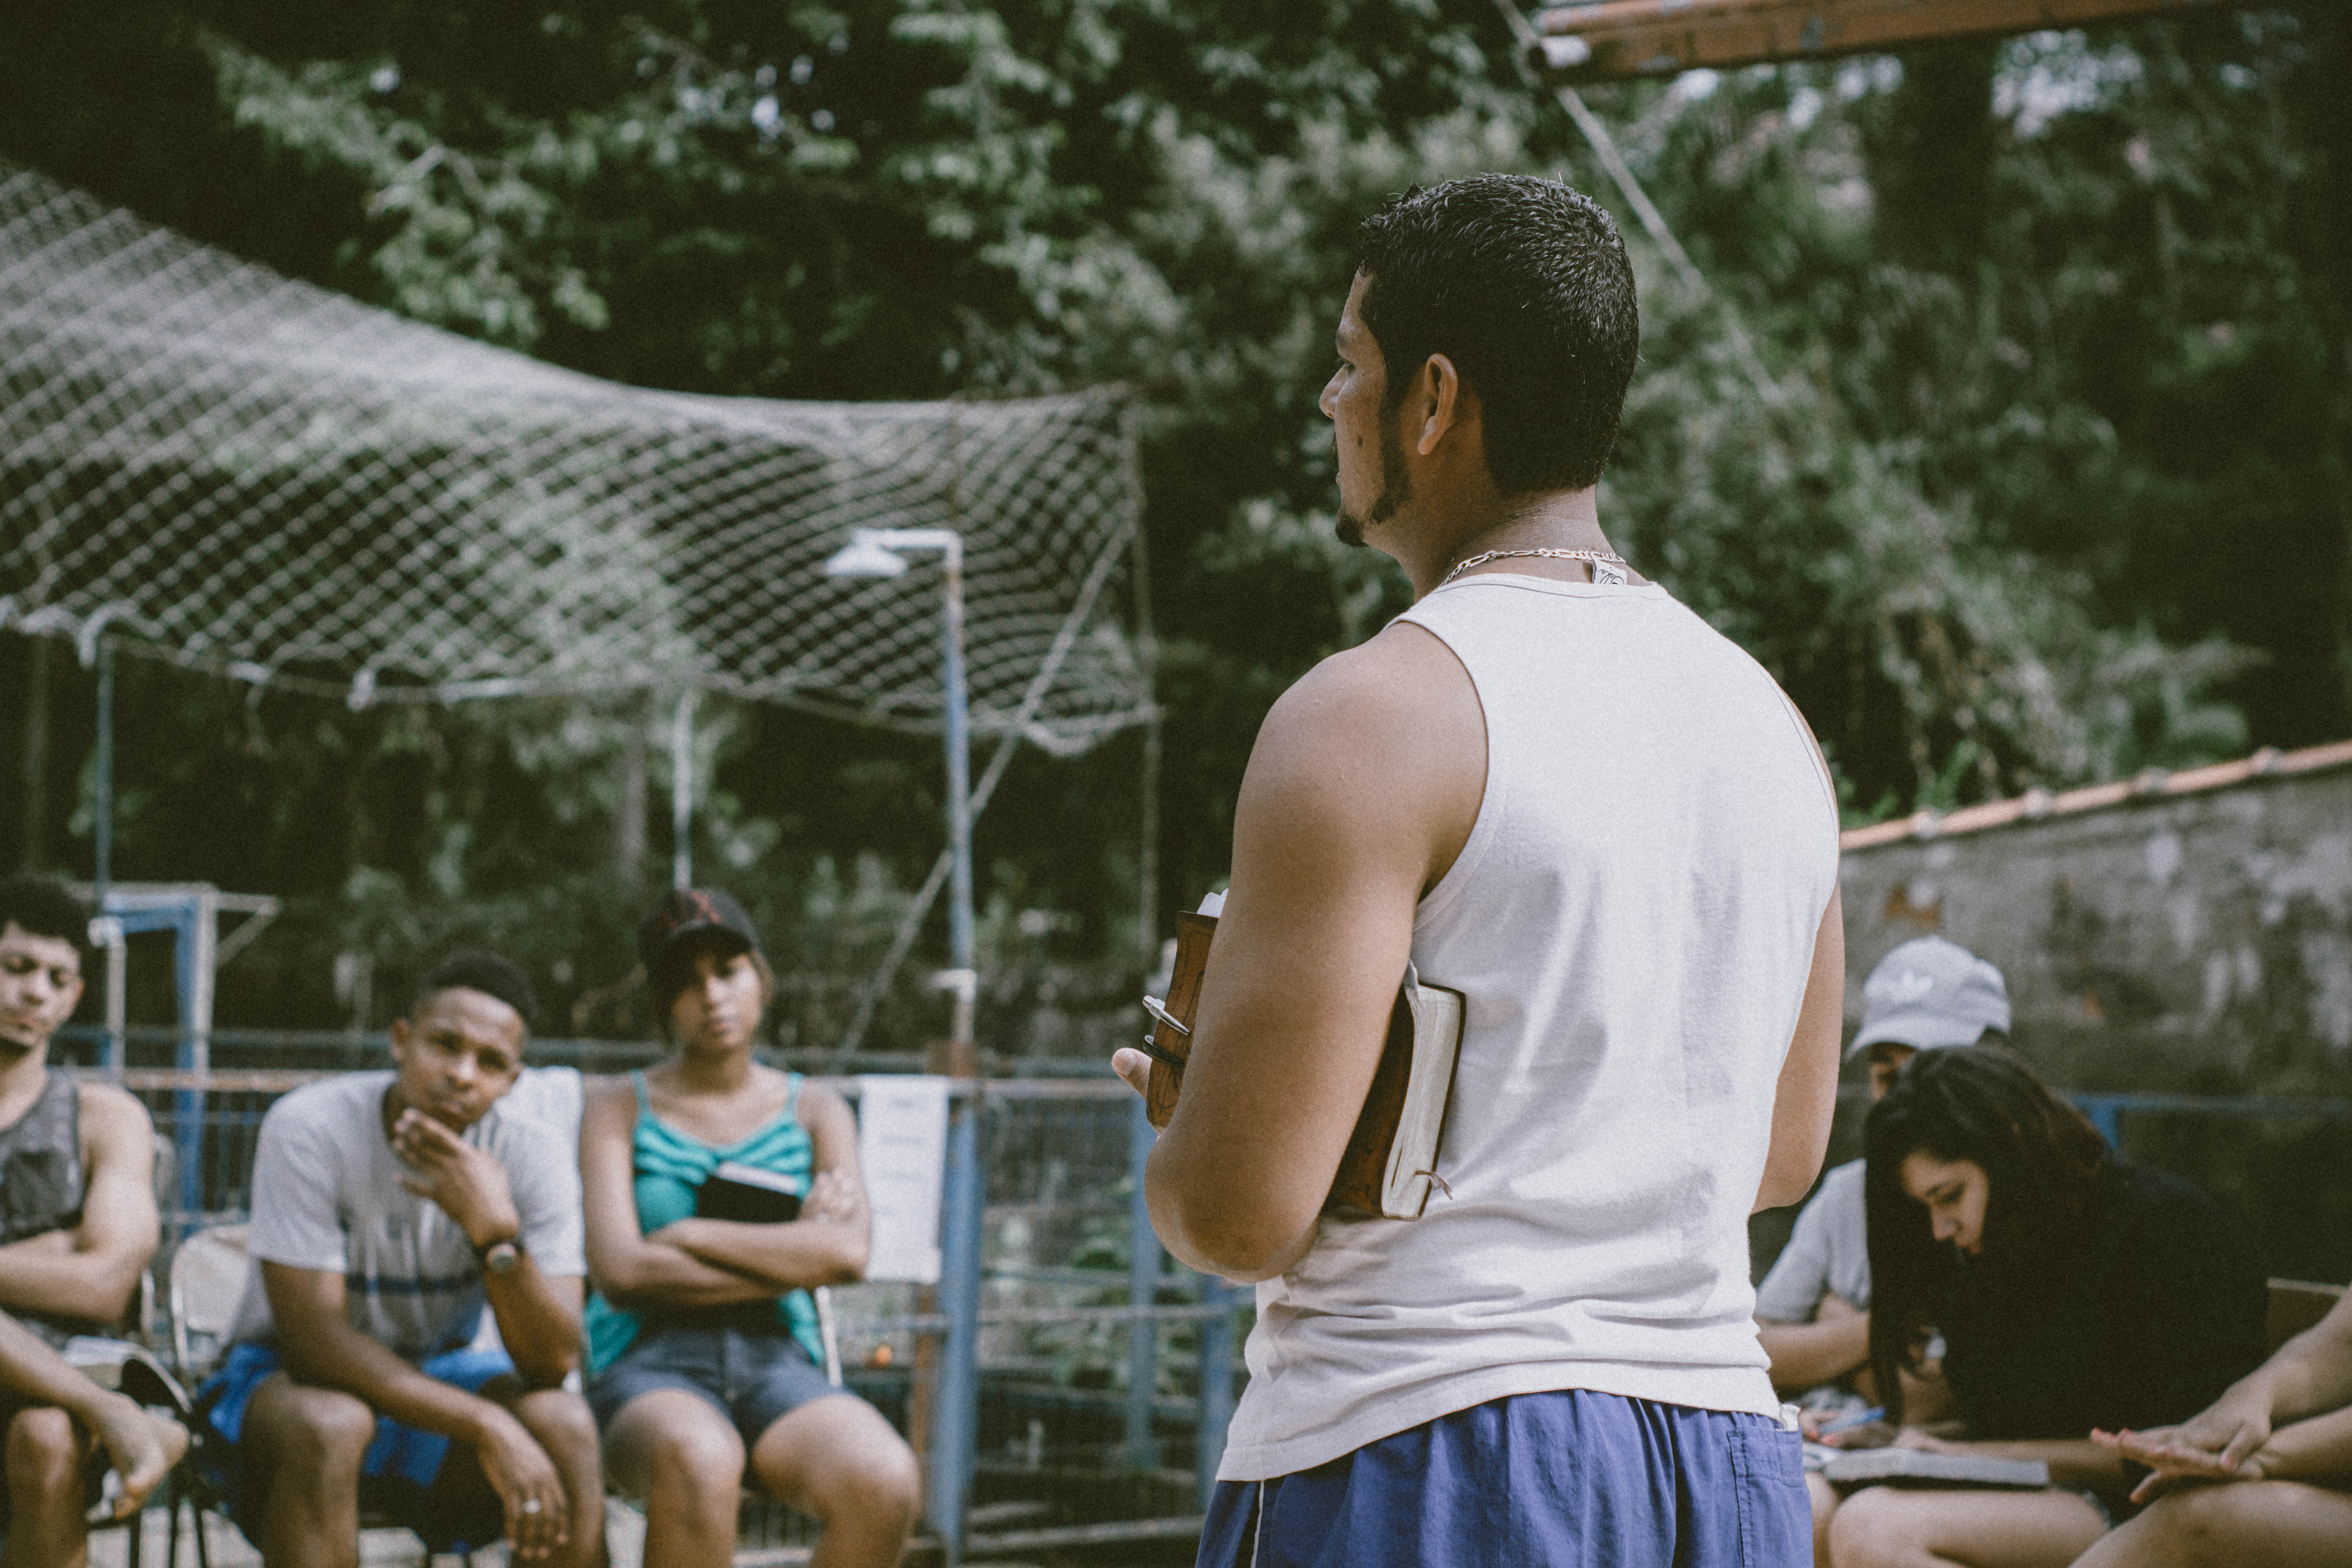
sports